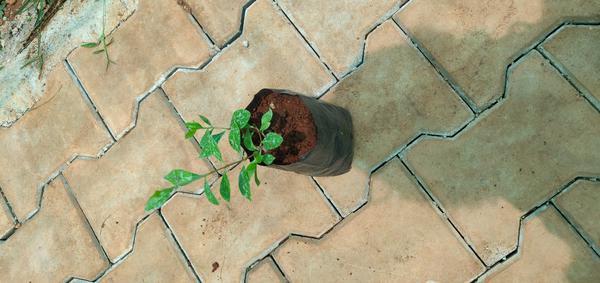
Plant: Henna